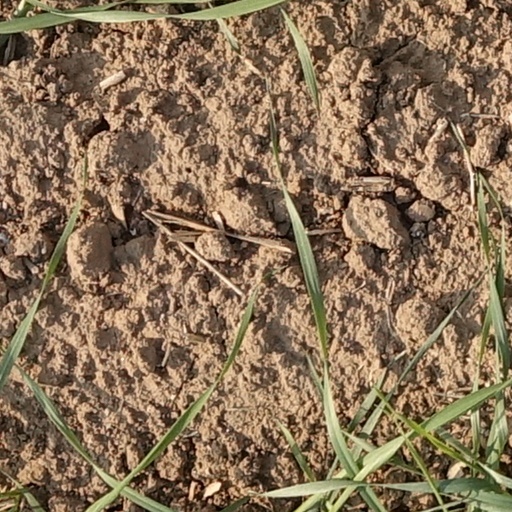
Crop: wheat